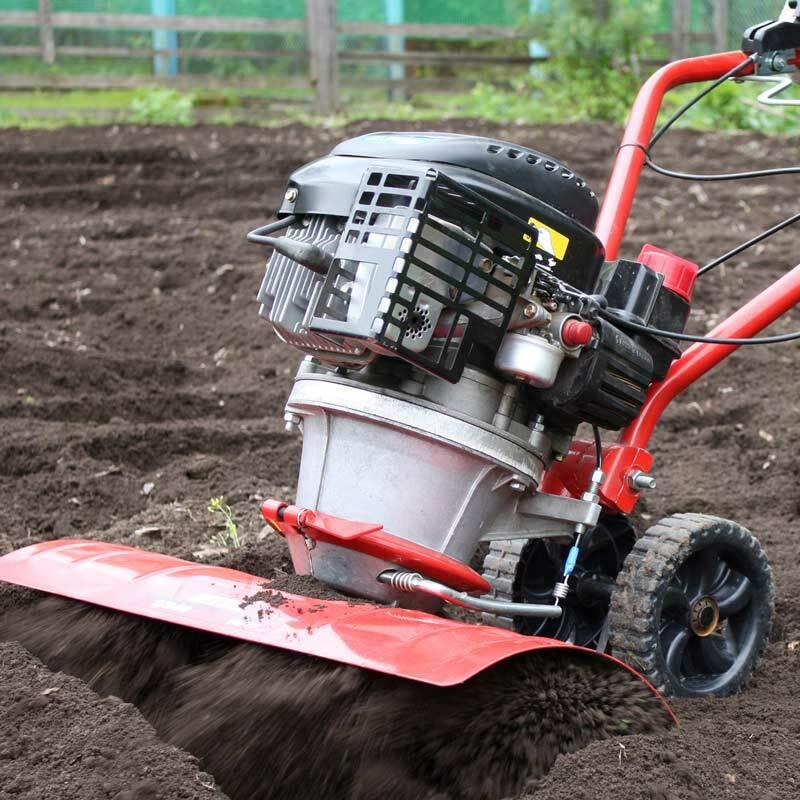
Kifaa cha kulimia aina ya tila, chenye Mota inayoruhusu kupindua udongo ili kuandaa shamba kwaajili ya kupanda mbegu na mimea mbalimbali kutumika katika mashamba madogo pamoja na bustani.